Hôtel Ritz Paris

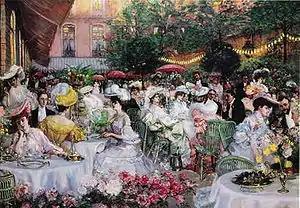
Garden terrace in "The dinner in the Hotel Ritz in Paris" (1904), by Pierre-Georges Jeanniot

In 1904 and 1908, the Ritz garden café was painted by the Swiss artist, Pierre-Georges Jeanniot. Proust wrote parts of "Remembrance of Things Past" here from around 1909. The building was extended in 1910, and César Ritz died in 1918, succeeded by his son, Charles Ritz. Queen Marie of Romania stayed at the Ritz Hotel with her two eldest daughters, Elisabeth (of Greece) and Maria (of Yugoslavia) in 1919 while campaigning for Greater Romania at the Paris Peace Conference. Many other prominent royal figures and heads of state slept and dined at the hotel over the years. Edward VII reportedly once got stuck in a too-narrow bathtub with his lover at the hotel.